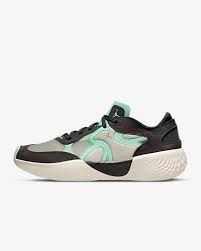
Label: Sneaker